Crunch 'n Munch

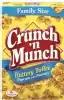
Crunch 'n Munch Buttery Toffee flavor

Crunch 'n Munch is an American brand of snack food produced by Conagra Brands consisting of caramel-coated popcorn and peanuts.